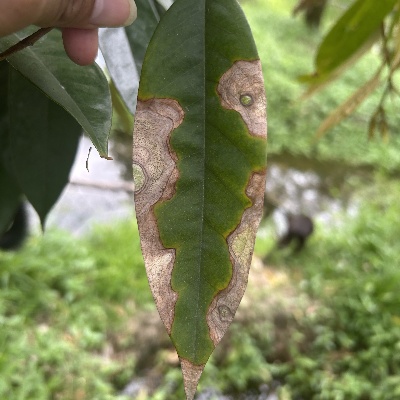
Label: Leaf_Colletotrichum